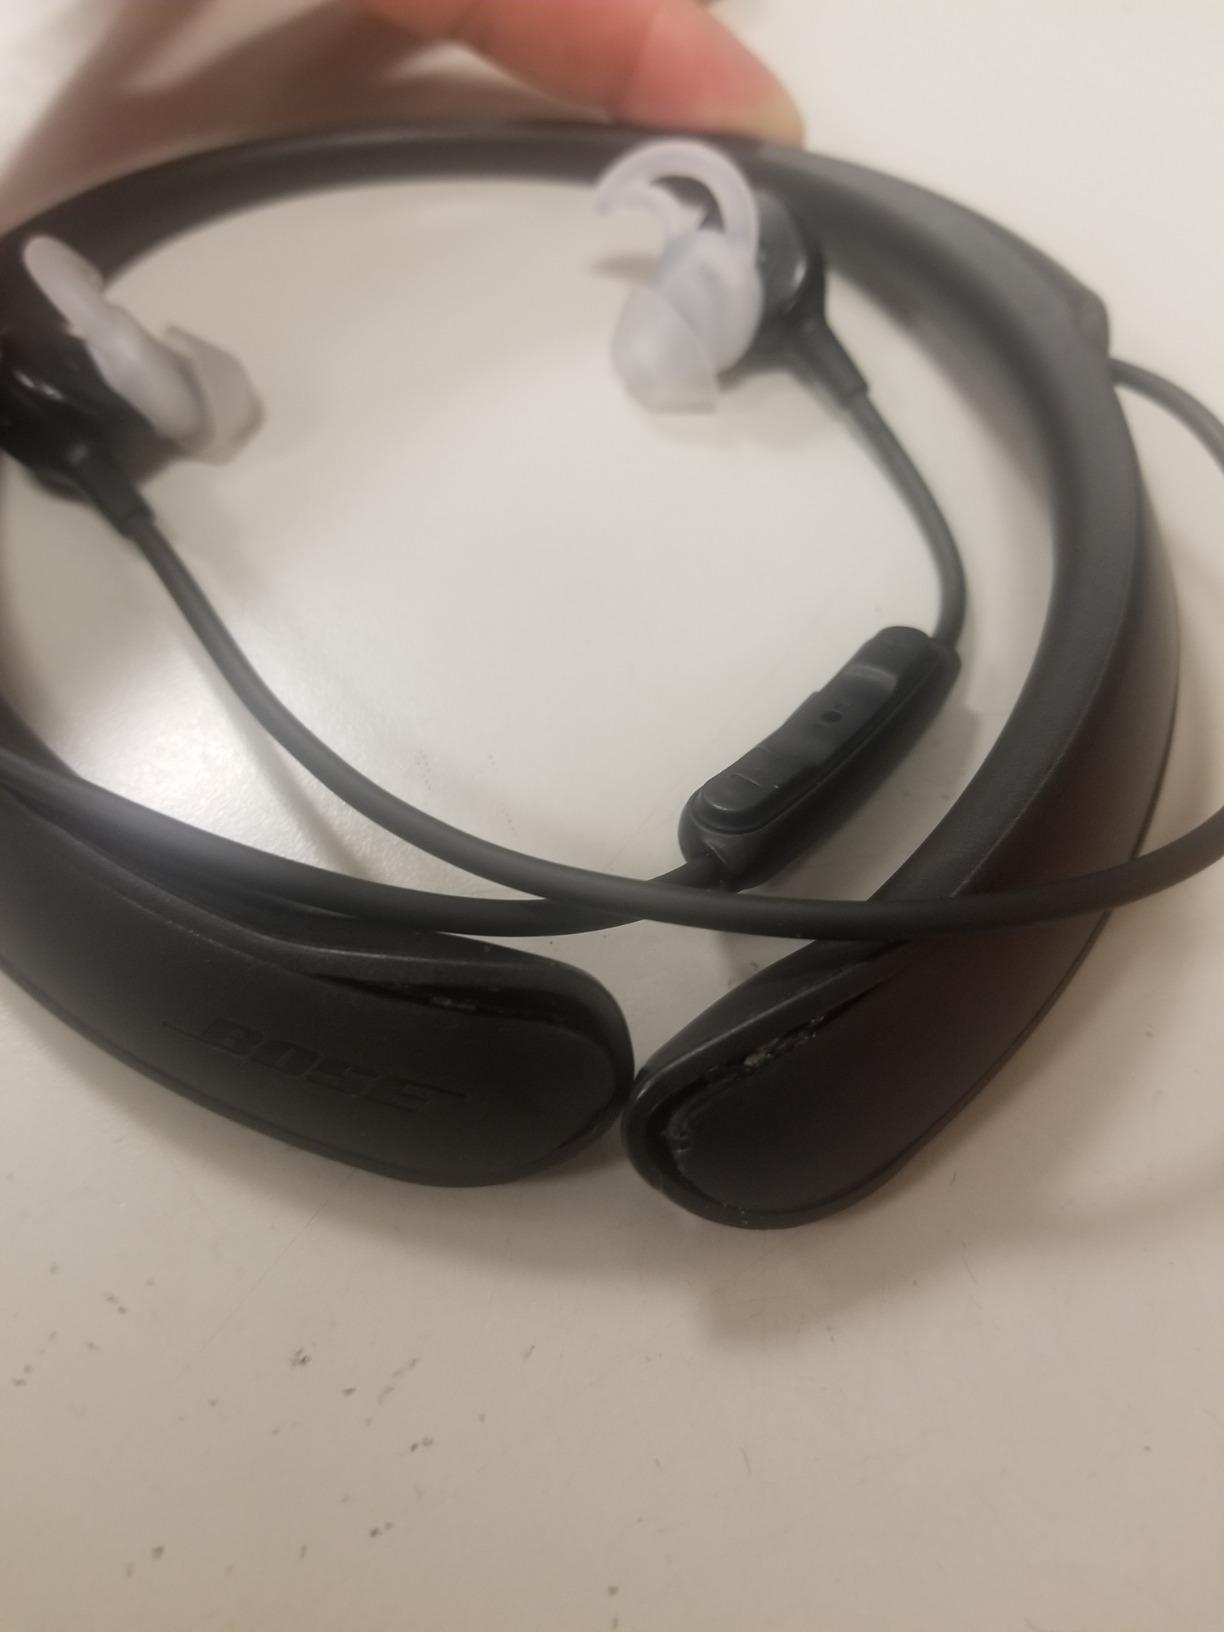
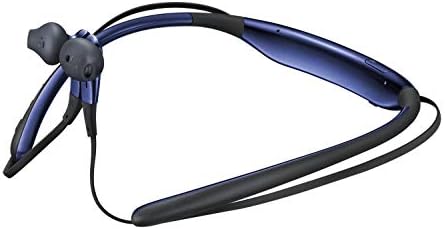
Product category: headphones
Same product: no